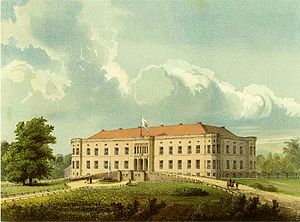
Vogelsang-Warsin / Geografi
Schloss Vogelsang
Vogelsang-Warsin er to byer og en kommune i det nordøstlige Tyskland, beliggende i Amt Am Stettiner Haff under Landkreis Vorpommern-Greifswald. Landkreis Vorpommern-Greifswald ligger i delstaten Mecklenburg-Vorpommern ved den tysk-polske grænse.